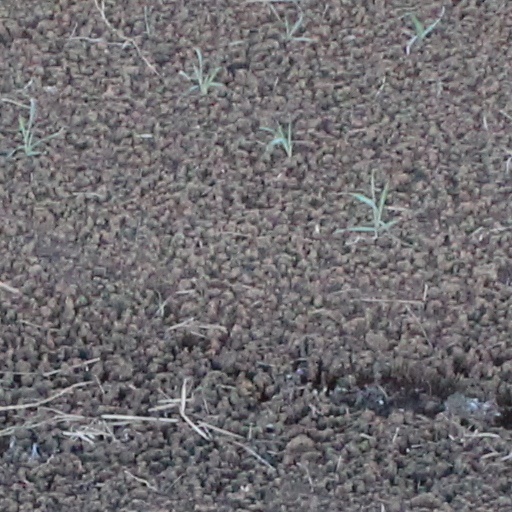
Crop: wheat